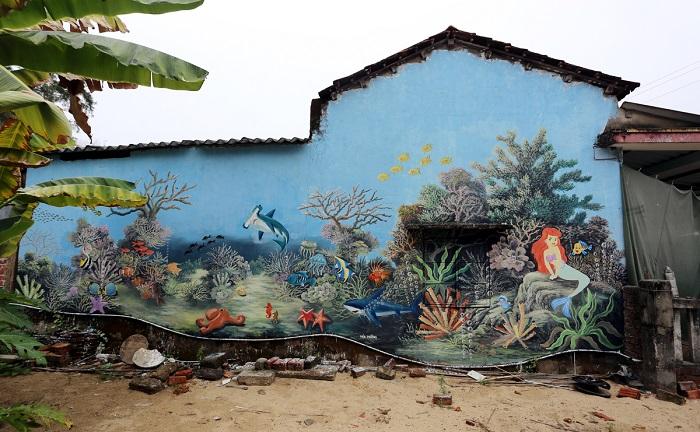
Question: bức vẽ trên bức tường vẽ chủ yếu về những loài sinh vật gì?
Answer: sinh vật biển